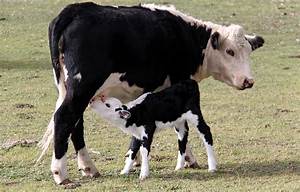
Label: mucca